Kathryn Clarke (politician)

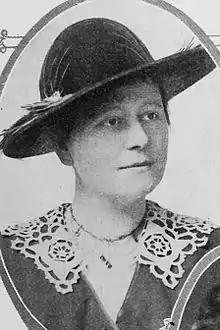

Kathryn Clarke (1873 – August 19, 1940) was an American politician, and the first woman to serve in the Oregon Senate.